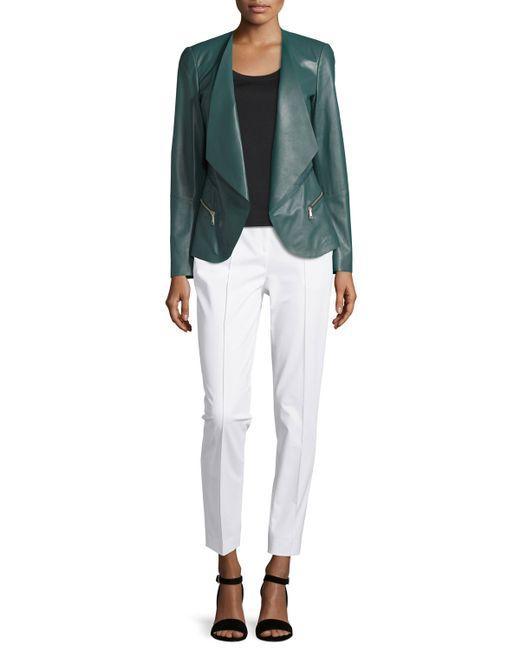
Volle Ärmel Party Wear Leder grüne Jacke für Frauen